Howsham railway station (North Yorkshire)

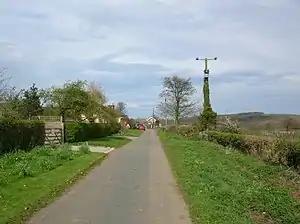
Approach to Howsham level crossing with the area of the former station to the left

Howsham railway station was a short-lived railway station between the villages of Howsham and Crambe in North Yorkshire, England. Located on the York to Scarborough Line (where the level-crossing now is). It was opened on 5 July 1845 by the York and North Midland Railway and closed in 1849.